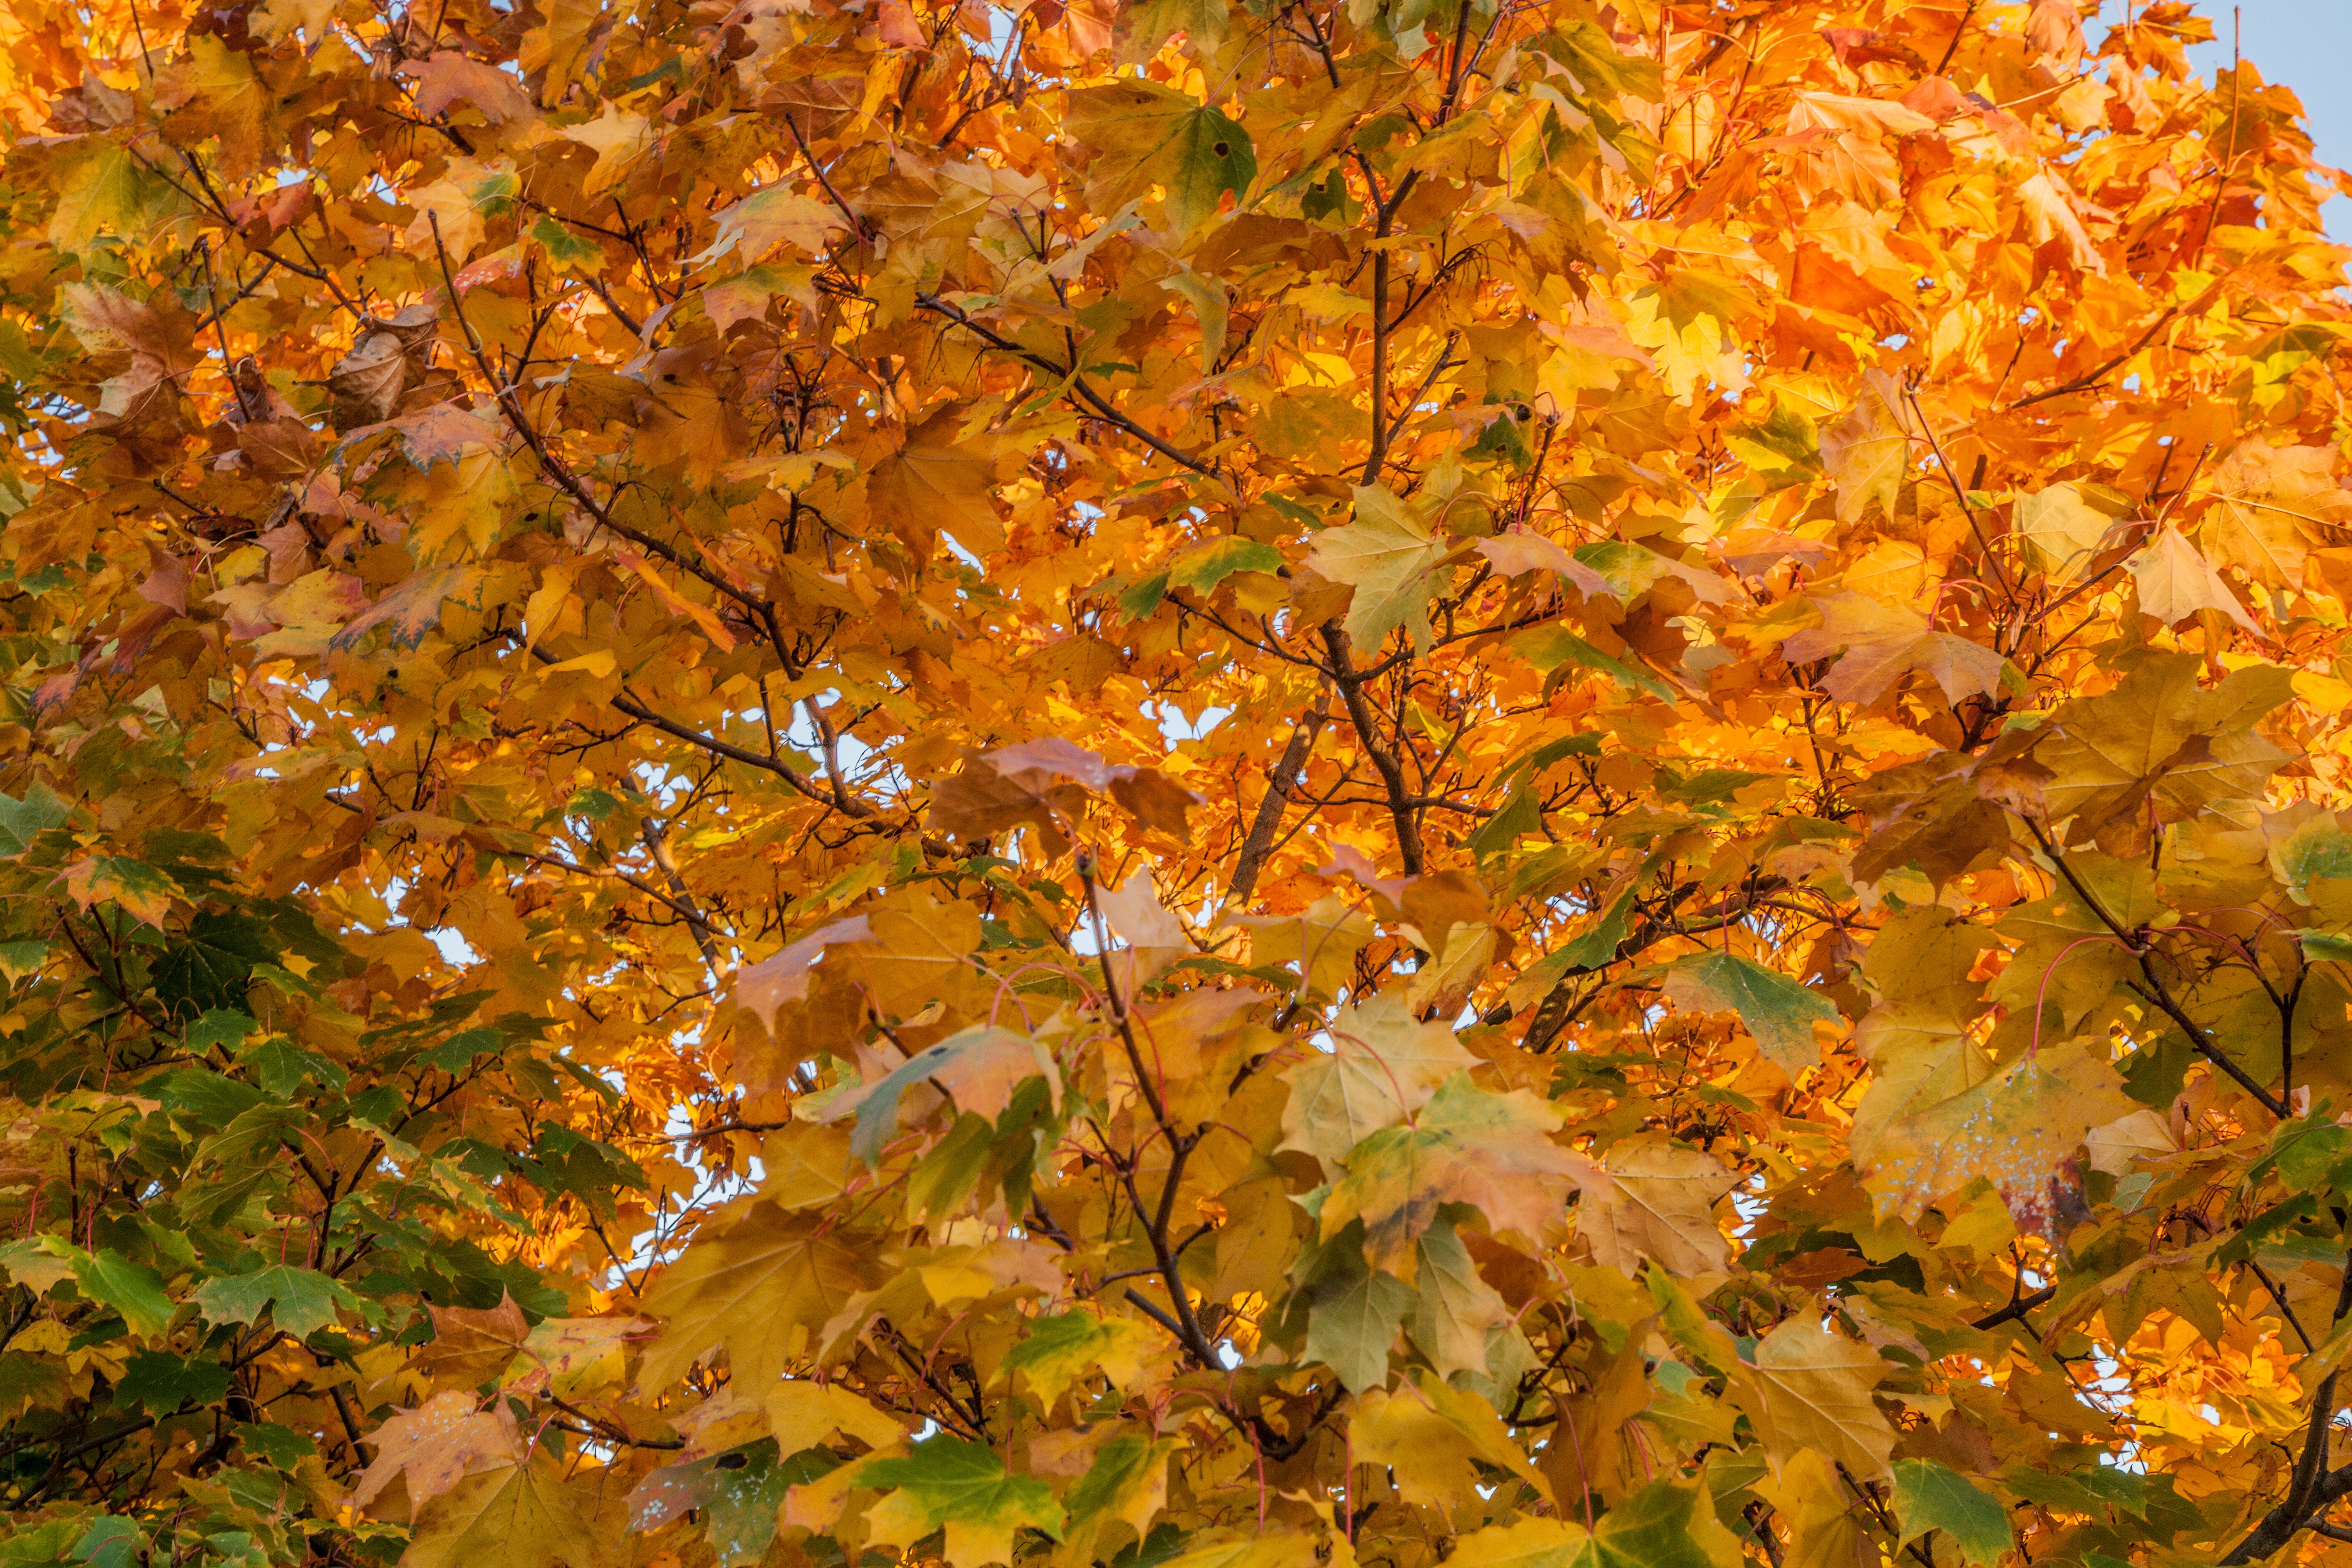
landscape, tree, nature, forest, branch, plant, wood, sunlight, leaf, fall, environment, orange, green, red, scenic, color, natural, autumn, scenery, weather, colorful, yellow, season, maple, maple tree, maple leaf, leaves, outdoors, sunny, daylight, deciduous, scene, october, vibrant, autumn leaves, fall leaves, nobody, flowering plant, norway maple, woody plant, land plant